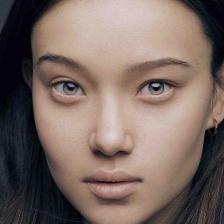
Label: faces